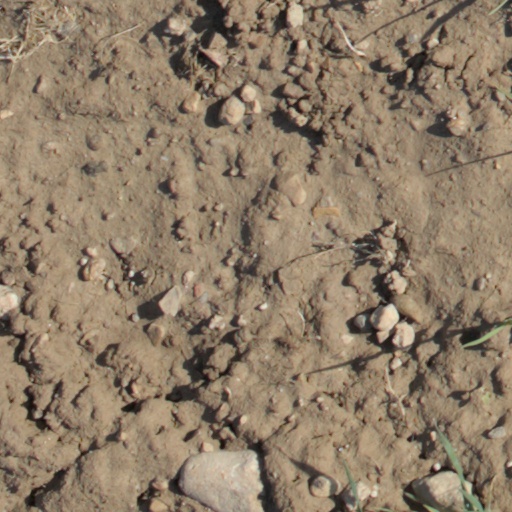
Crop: wheat